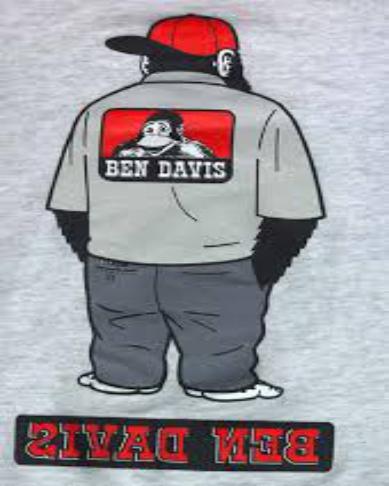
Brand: Ben Davis
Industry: Clothes